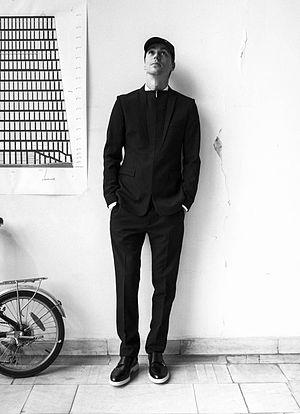
Boris Bernaskoni, né le 26 février 1977 à Moscou, est un architecte, ingénieur et éditeur russe. Il est récipiendaire de nombreux prix de l'architecture et participant à diverses expositions d'architecture. Il est le fondateur du agence BERNASKONI. Son projet Matrex, dans le centre de recherche et développement Skolkovo en Moscou, a été présenté à la 15ᵉ Biennale d'architecture de Venise en 2016. En 2019, Bernaskoni a participé à plusieurs événements lors du Forum économique mondial de Davos, abordant l'architecture transformable dans les villes du futur et la numérisation urbaine.